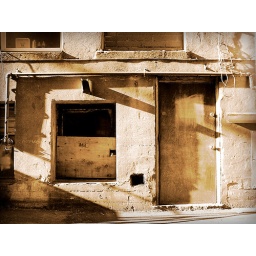
A boarded window and a door in an alley. Bellingham, Washington.